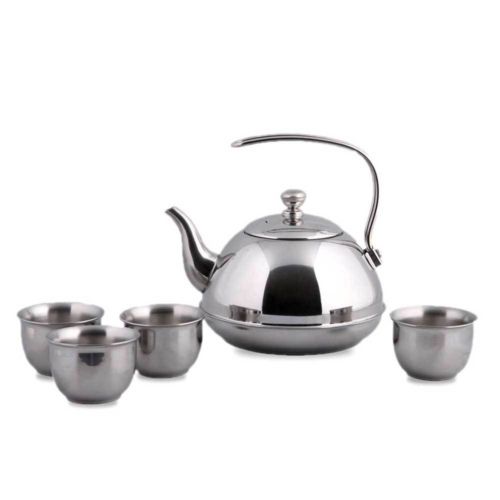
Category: kettle